Nebraska Cornhuskers football under Tom Osborne

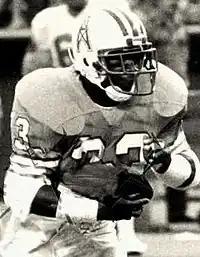
I-back Mike Rozier won the Heisman Trophy, Walter Camp Award, and Maxwell Award in 1983

Led by Frazier, Alberts, and I-back Lawrence Phillips, Nebraska began 1993 11–0, its first undefeated regular season in a decade, and earned an Orange Bowl berth against top-ranked Florida State in the second Bowl Coalition national championship game. The Seminoles were favored by as many as seventeen points but needed a pair of controversial officiating decisions – a block in the back penalty that nullified a Nebraska special teams touchdown and a William Floyd goal-line fumble that was ruled a touchdown – to take a two-point lead with seconds remaining. An FSU penalty and a long Frazier completion quickly drove NU down the field but Byron Bennett missed a forty-five-yard field goal as time expired. The National Champion Foundation named NU a co-champion in 1993 but the school does not claim it. Osborne had Memorial Stadium's scoreboard display the 18–16 final score for the entire offseason.